Answer in natural language. How many Doorways are visible in the scene? Choose between the following options: 4, 2, 0, 3 or 5
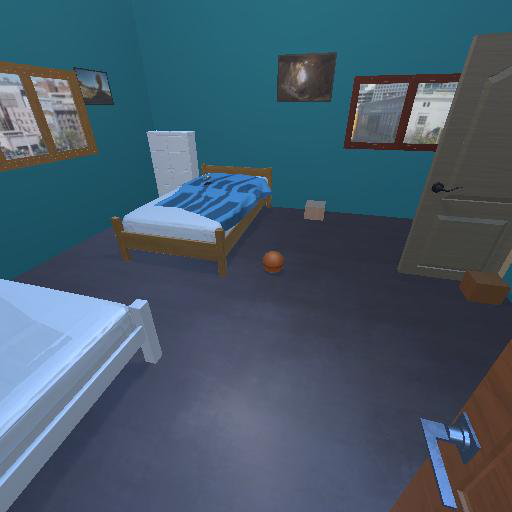
<answer>2</answer>